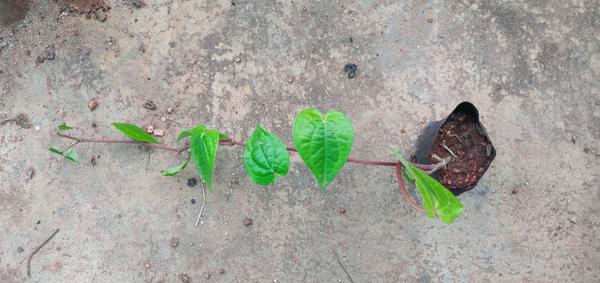
Plant: Betel